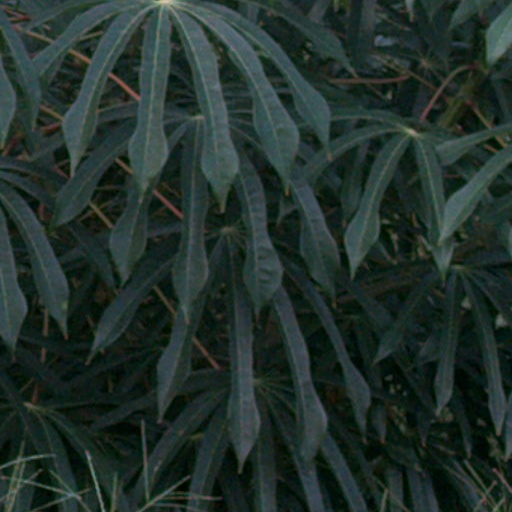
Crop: cassava